Jamsetji Tata

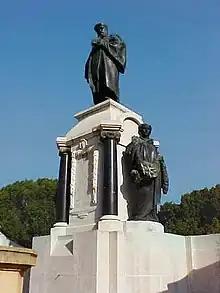
Statue of J. N. Tata (top) at the Indian Institute of Science, Bangalore faculty hall with a miniature model of the faculty hall in his hand

Tata worked in his father's company until he was 29. He founded a trading company in 1868 with 21,000 capital (worth 52 million in 2015 prices). He bought a bankrupt oil mill at Chinchpokli in 1869 and converted it to a cotton mill, which he renamed as "Alexandra Mill". He sold the mill 2 years later for a profit. Later, in 1874, Jamshedji Tata floated the Central India Spinning, Weaving, and Manufacturing Company in Nagpur because it seemed like a suitable place for him to establish another business venture. Due to this unconventional location, the people of Bombay scorned Tata for not making the smart move by taking the cotton business up in Bombay, known as the "Cottonopolis" of India. They did not understand why he went to Nagpur to start a new business.